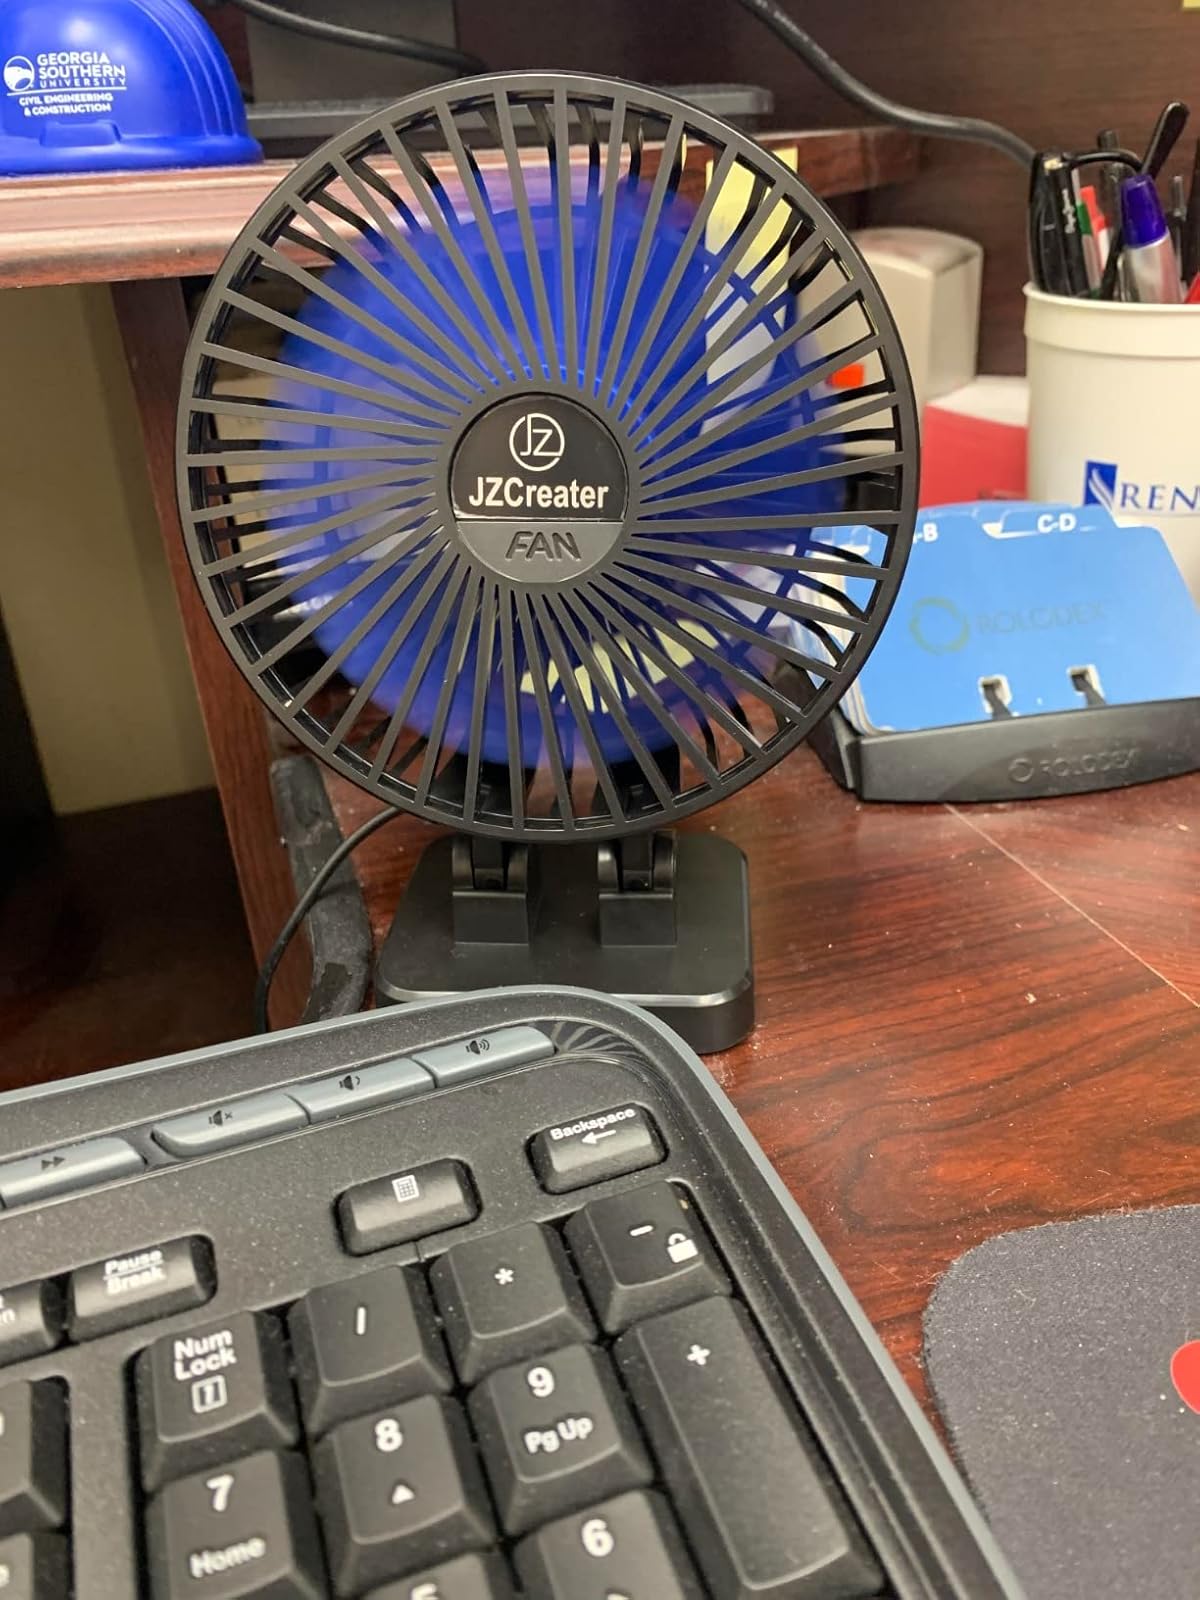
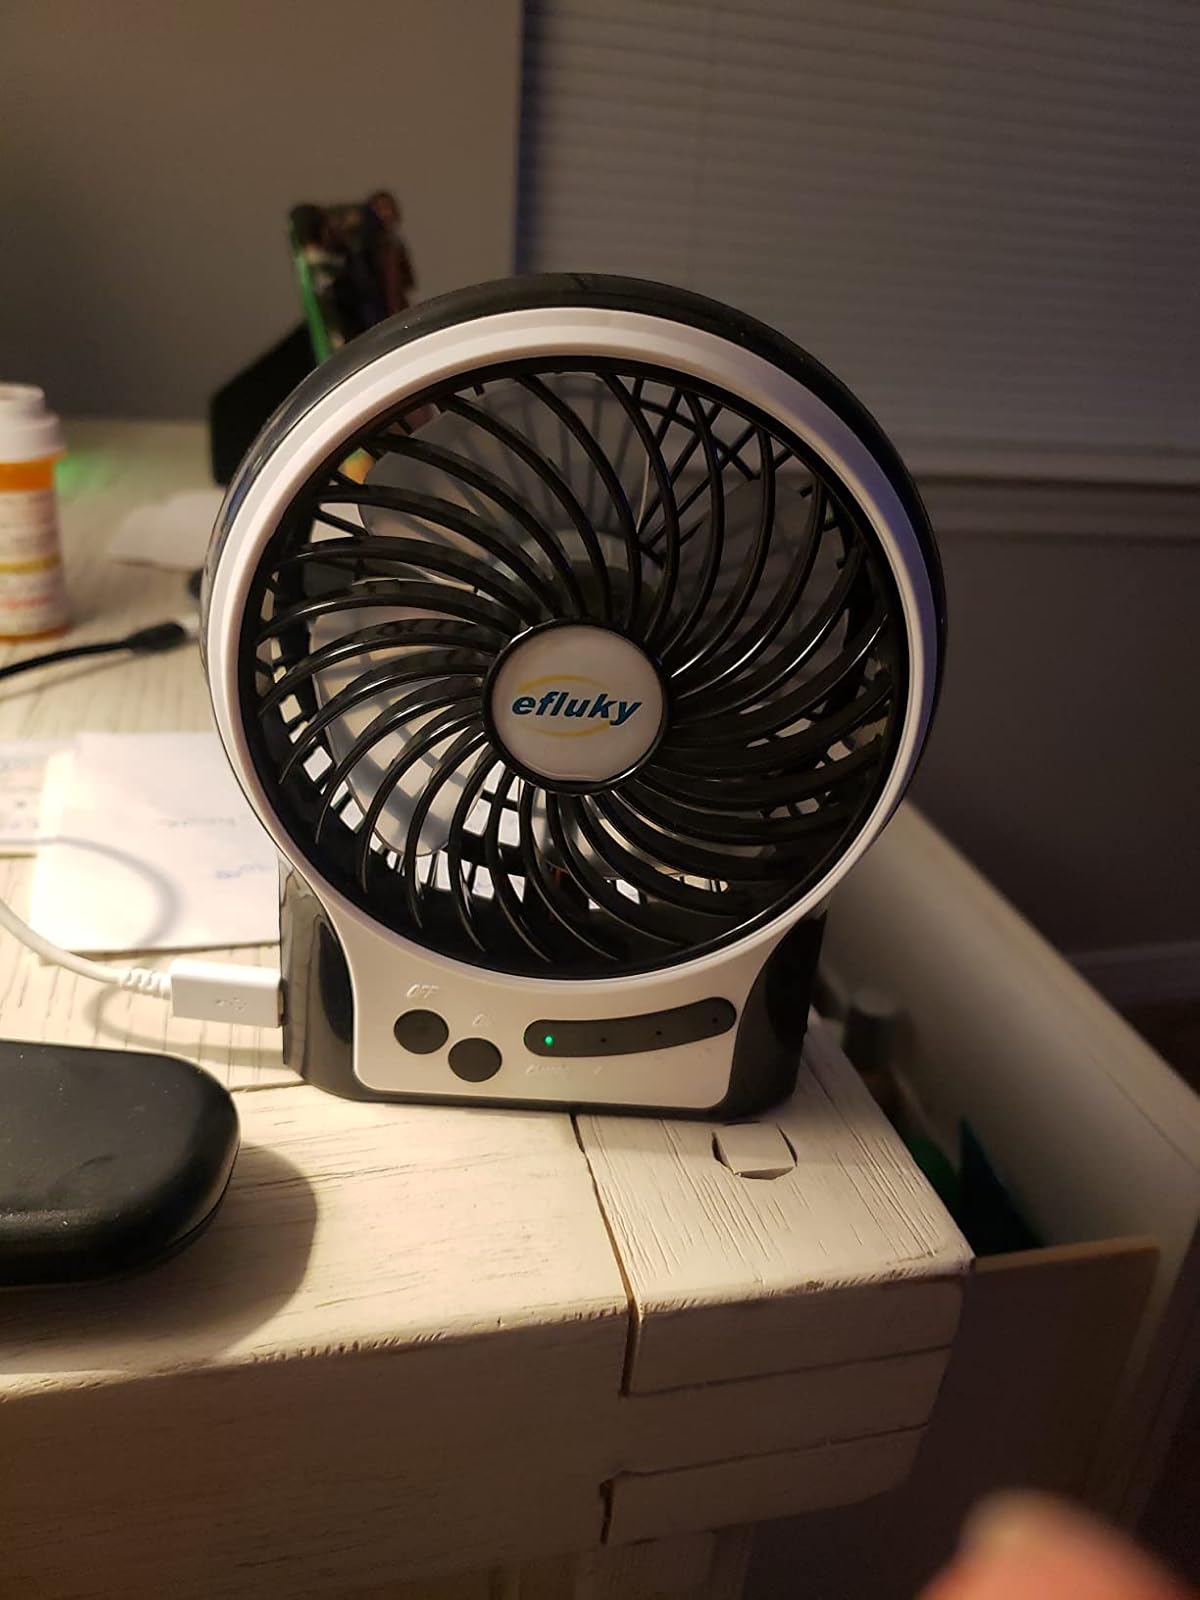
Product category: fan
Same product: no